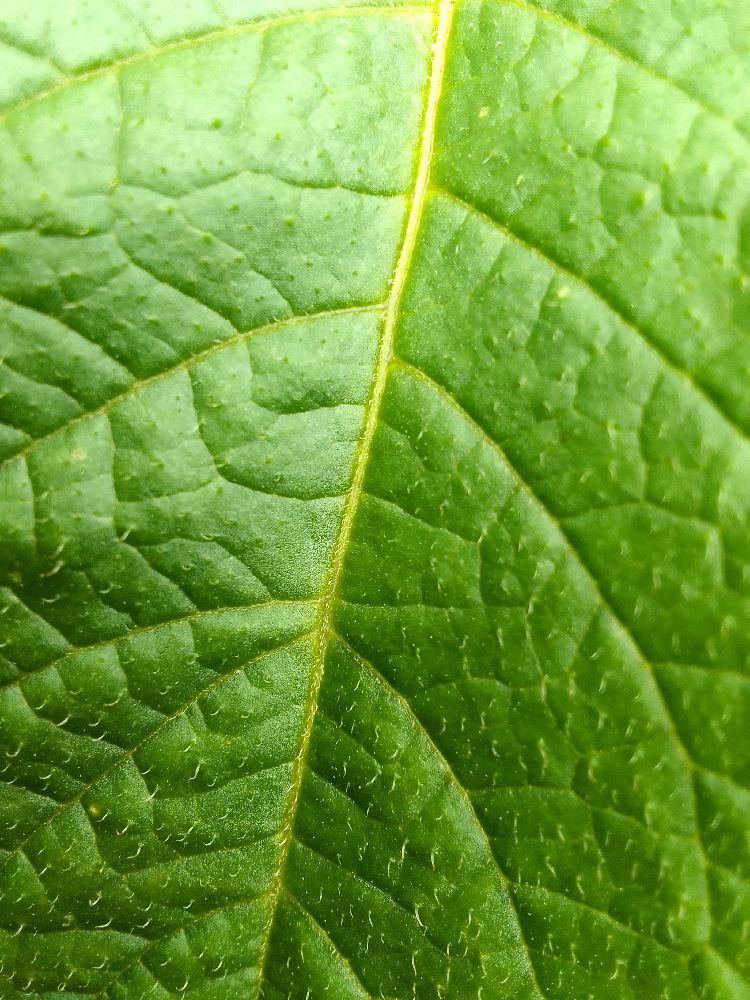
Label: Healthy